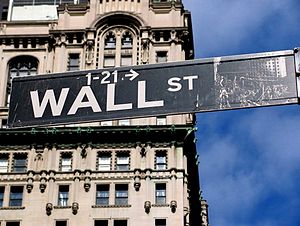
Wall Street
Wall Street i krydset ved Broadway.
Wall Street er en gade på Manhattan i New York. Wall Street ligger i et område der huser vigtige finansielle institutioner, New Yorks børs ligger f.eks. på hjørnet af Wall Street og Broad Street, hvorfor Wall Street ofte benyttes som synomym for den finansielle industri i USA.